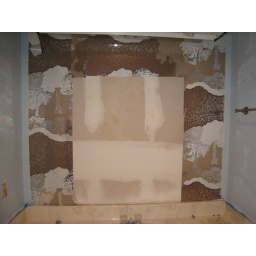
eww! this is the upstairs bath wall paper beneath the mirror..